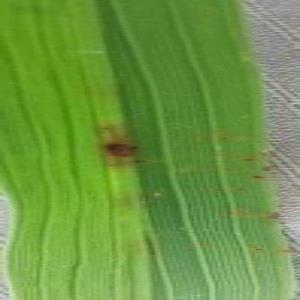
Nhãn: Bệnh Đốm Nâu ( Brown spot )